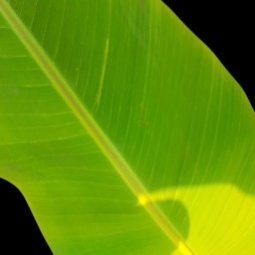
Label: Healthy